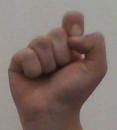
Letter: fa